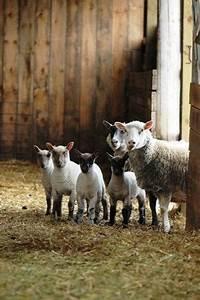
sheep